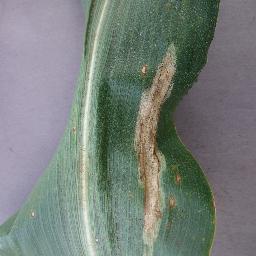
Label: Corn___Northern_Leaf_Blight